Jiiva

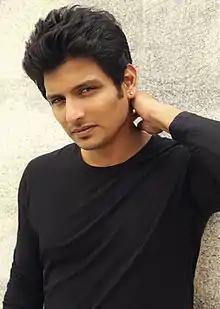
Jiiva in 2014

Amar Choudary (born 4 January 1984), known professionally as Jiiva, is an Indian actor and film producer who works mainly in Tamil cinema and a few Malayalam, Telugu and Hindi films. He is the youngest son of film producer R. B. Choudary.